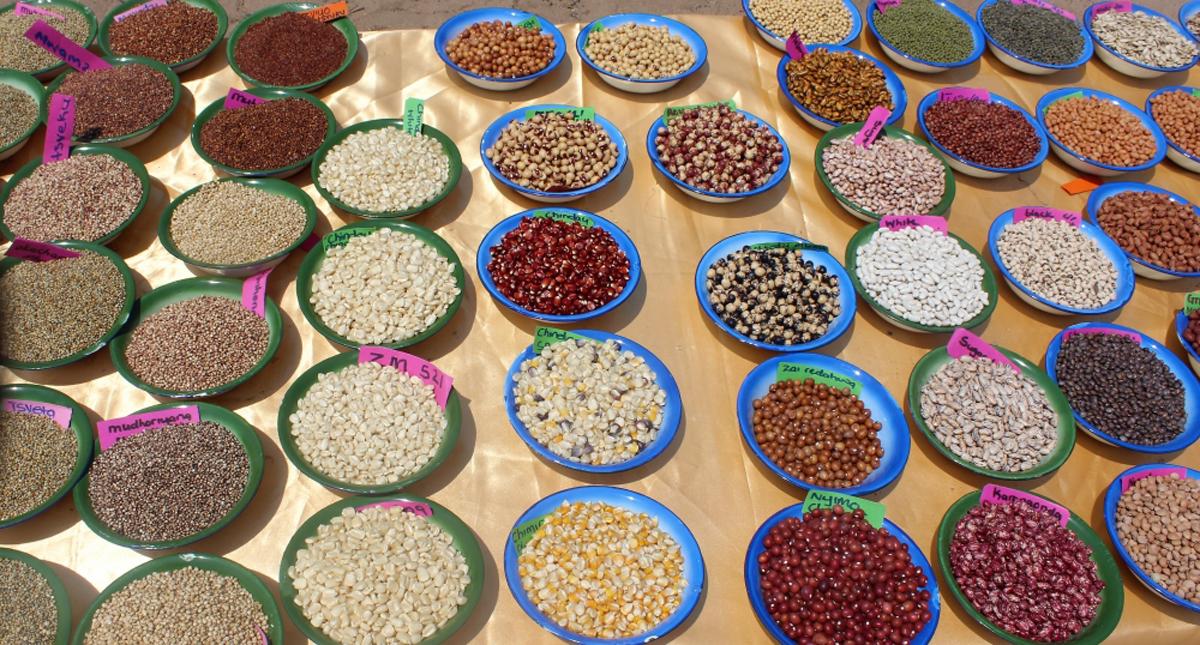
Eneo maalumu lenye mkusanyiko wa vyombo vilivyohifadhi mfano wa mbegu au nafaka ikijumuisha kunde, maharage pamoja na mahindi ikiashiria kuwa ni eneo lililohifadhi mbegu zinazotumika kwaajili ya shughuli za kilimo.